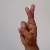
The image shows a hand gesture representing the letter 'R' in Indian Sign Language.